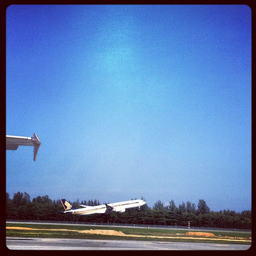
A picture of a plane taking off on a clear day.
A large jet taking off from an airport runway.
An airplane is taking off from a runway.
An airplane takes off from a runway beside a row of trees.
A plane taking off on a runway during the day.